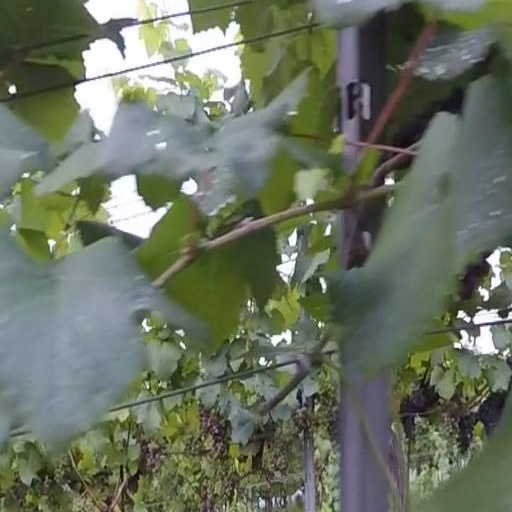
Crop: grape